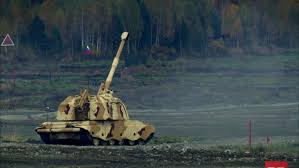
Label: Self Propelled Artillery